Cheyney University of Pennsylvania

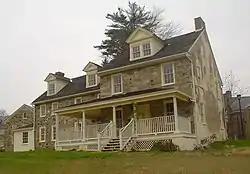
Melrose Cottage, built in 1805

Born on a plantation on Tortola, an island in the British West Indies, Humphreys came to Philadelphia in 1764. Many Quakers were abolitionists, and he became concerned about the struggles of free people of color to make a living and gain education in a discriminatory society. News of a race riot against free African-Americans in Cincinnati, Ohio, in 1829 inspired Humphreys to bequeath money in his will for higher education for free blacks. He charged thirteen fellow Quakers to design an institution "to instruct the descendants of the African Race in school learning, in the various branches of the mechanic Arts, trades and Agriculture, in order to prepare and fit and qualify them to act as teachers ..."